Ken Follett

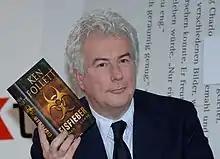
Follett with the German edition of his book "Whiteout" in October 2005

Follett returned to the Second World War era with his next two novels, "Jackdaws" (2001), a thriller about a group of women parachuted into France to destroy a vital telephone exchange – which won the Corine Literature Prize for 2003 – and "Hornet Flight" (2002), about a daring young Danish couple who escape to Britain from occupied Denmark in a rebuilt Hornet Moth biplane with vital information about German radar. "Whiteout" (2004) is a contemporary thriller about the theft of a deadly virus from a research lab.